CFESat

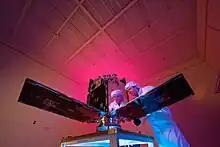
CFESat undergoing inspections at Los Alamos National Laboratory

CFESat (Cibola Flight Experiment Satellite) was a satellite that examined radio spectra for ionospheric and lightning studies, using field-programmable gate arrays (FPGAs). As well as science observation, the mission aimed to demonstrate the use of reconfigurable FPGAs to work in the radiation environment of low Earth orbit.